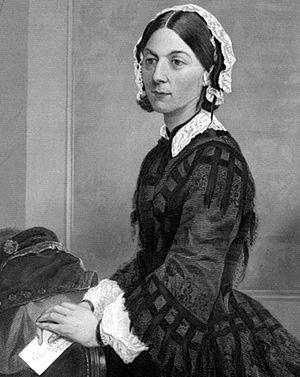
La place des femmes en médecine désigne la participation des femmes aux professions médicales, notamment au métier de médecin. Historiquement, cette place a souvent été restreinte dans de nombreux endroits du monde, alors même que le rôle des femmes en tant que soignantes, de manière informelle ou dans le cadre des diverses professions de la santé était important. Au XXIᵉ siècle, la plupart des pays garantissent aux femmes un accès aux études médicales égal à celui des hommes, bien que tous n'assurent pas l'égalité des possibilités d'emploi, et que la parité ne soit pas encore atteinte au sein des spécialités médicales.
Les contributions des femmes à la science sont recensées depuis les débuts de l'histoire. L'étude historique, critique et sociologique de ces rapports est elle-même devenue une discipline en soi.
Florence Nightingale, née le 12 mai 1820 à Florence, morte le 13 août 1910 à Londres, est une infirmière britannique, pionnière des soins infirmiers modernes et de l'utilisation des statistiques dans le domaine de la santé'.
L’histoire de la profession infirmière montre comment la discipline infirmière s'est forgée au cours du temps, souvent de façon empirique, autour de la religion ou d'étapes maîtresses comme les guerres, les besoins évolutifs de la société en matière de santé, de soins de santé mais encore autour de réflexions humanistes, de la prise en compte des besoins sociaux et de l'étude de la psychosociologie.
Les soins infirmiers sont définis au sens large comme « une attention, une application envers quelqu’un ou quelque chose ». Le mot soin prend alors le sens de « moyens par lesquels on s’efforce de rendre la santé à un malade ».
Le naturaliste américain John James Audubon parcourt le système hydrographique de l'Ohio et du Mississippi en étudiant et dessinant différentes espèces d'oiseaux.
La médecine de soins critiques, aussi connue dans certains systèmes de santé comme médecine de soins intensifs ou plus rarement comme médecine de réanimation, est une discipline médicale qui s'attache à prendre en charge les patients présentant ou susceptibles de présenter une ou plusieurs défaillances viscérales aiguës mettant directement en jeu leur pronostic vital. Elle implique un suivi continu des fonctions vitales et, le cas échéant, le recours à des méthodes de suppléance. L'objectif final est la restauration de l'homéostasie.
Anna Hamilton, née le 22 mai 1864 à Fiesole en Italie et morte le 19 octobre 1935 dans le domaine de Bagatelle à Talence en France, est une femme médecin, directrice de la Maison de santé protestante de Bordeaux, disciple de Florence Nightingale, ayant participé à l'évolution du métier d'infirmière en France.
La condition féminine dans la société victorienne constitue, pour de nombreux historiens, une illustration du paradoxe existant alors entre, d'une part, la puissance et la richesse de la nation britannique du XIXᵉ siècle et, de l'autre, la misère sociale qui prédomine dans le pays. Au cours de cette période coïncidant, du moins pendant la plus grande partie du XIXᵉ siècle, avec le règne de la Reine Victoria, le statut de la femme s'est compliqué du fait d'une conception à la fois singulière et très répandue de ce que devait être l'« idéal féminin ».
Florenceville-Bristol est une ville canadienne du comté de Carleton, à l'ouest du Nouveau-Brunswick. La municipalité résulte de la fusion des villages de Florenceville et de Bristol. Les premières élections eurent lieu le 12 mai 2008 et la fusion prit effet le 1ᵉʳ juillet. Le siège-social et une usine de l'entreprise McCain Foods sont installés à Florenceville-Bristol.
Mary Jane Seacole, parfois connue sous le nom de Mère Seacole ou Mary Grant est une infirmière jamaïcaine connue pour son engagement personnel au cours de la guerre de Crimée. Elle a fondé des maisons de soin à Panama et en Crimée. Mary Seacole a mis en œuvre les remèdes traditionnels que sa mère lui a enseignés, à base de plantes médicinales, celle-ci tenait une pension pour marins et soldats européens blessés.